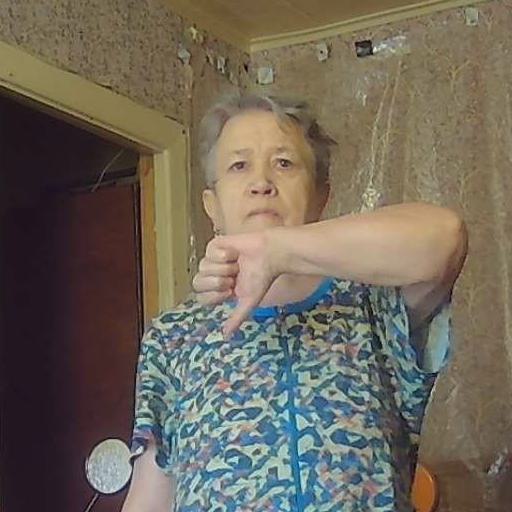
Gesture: dislike